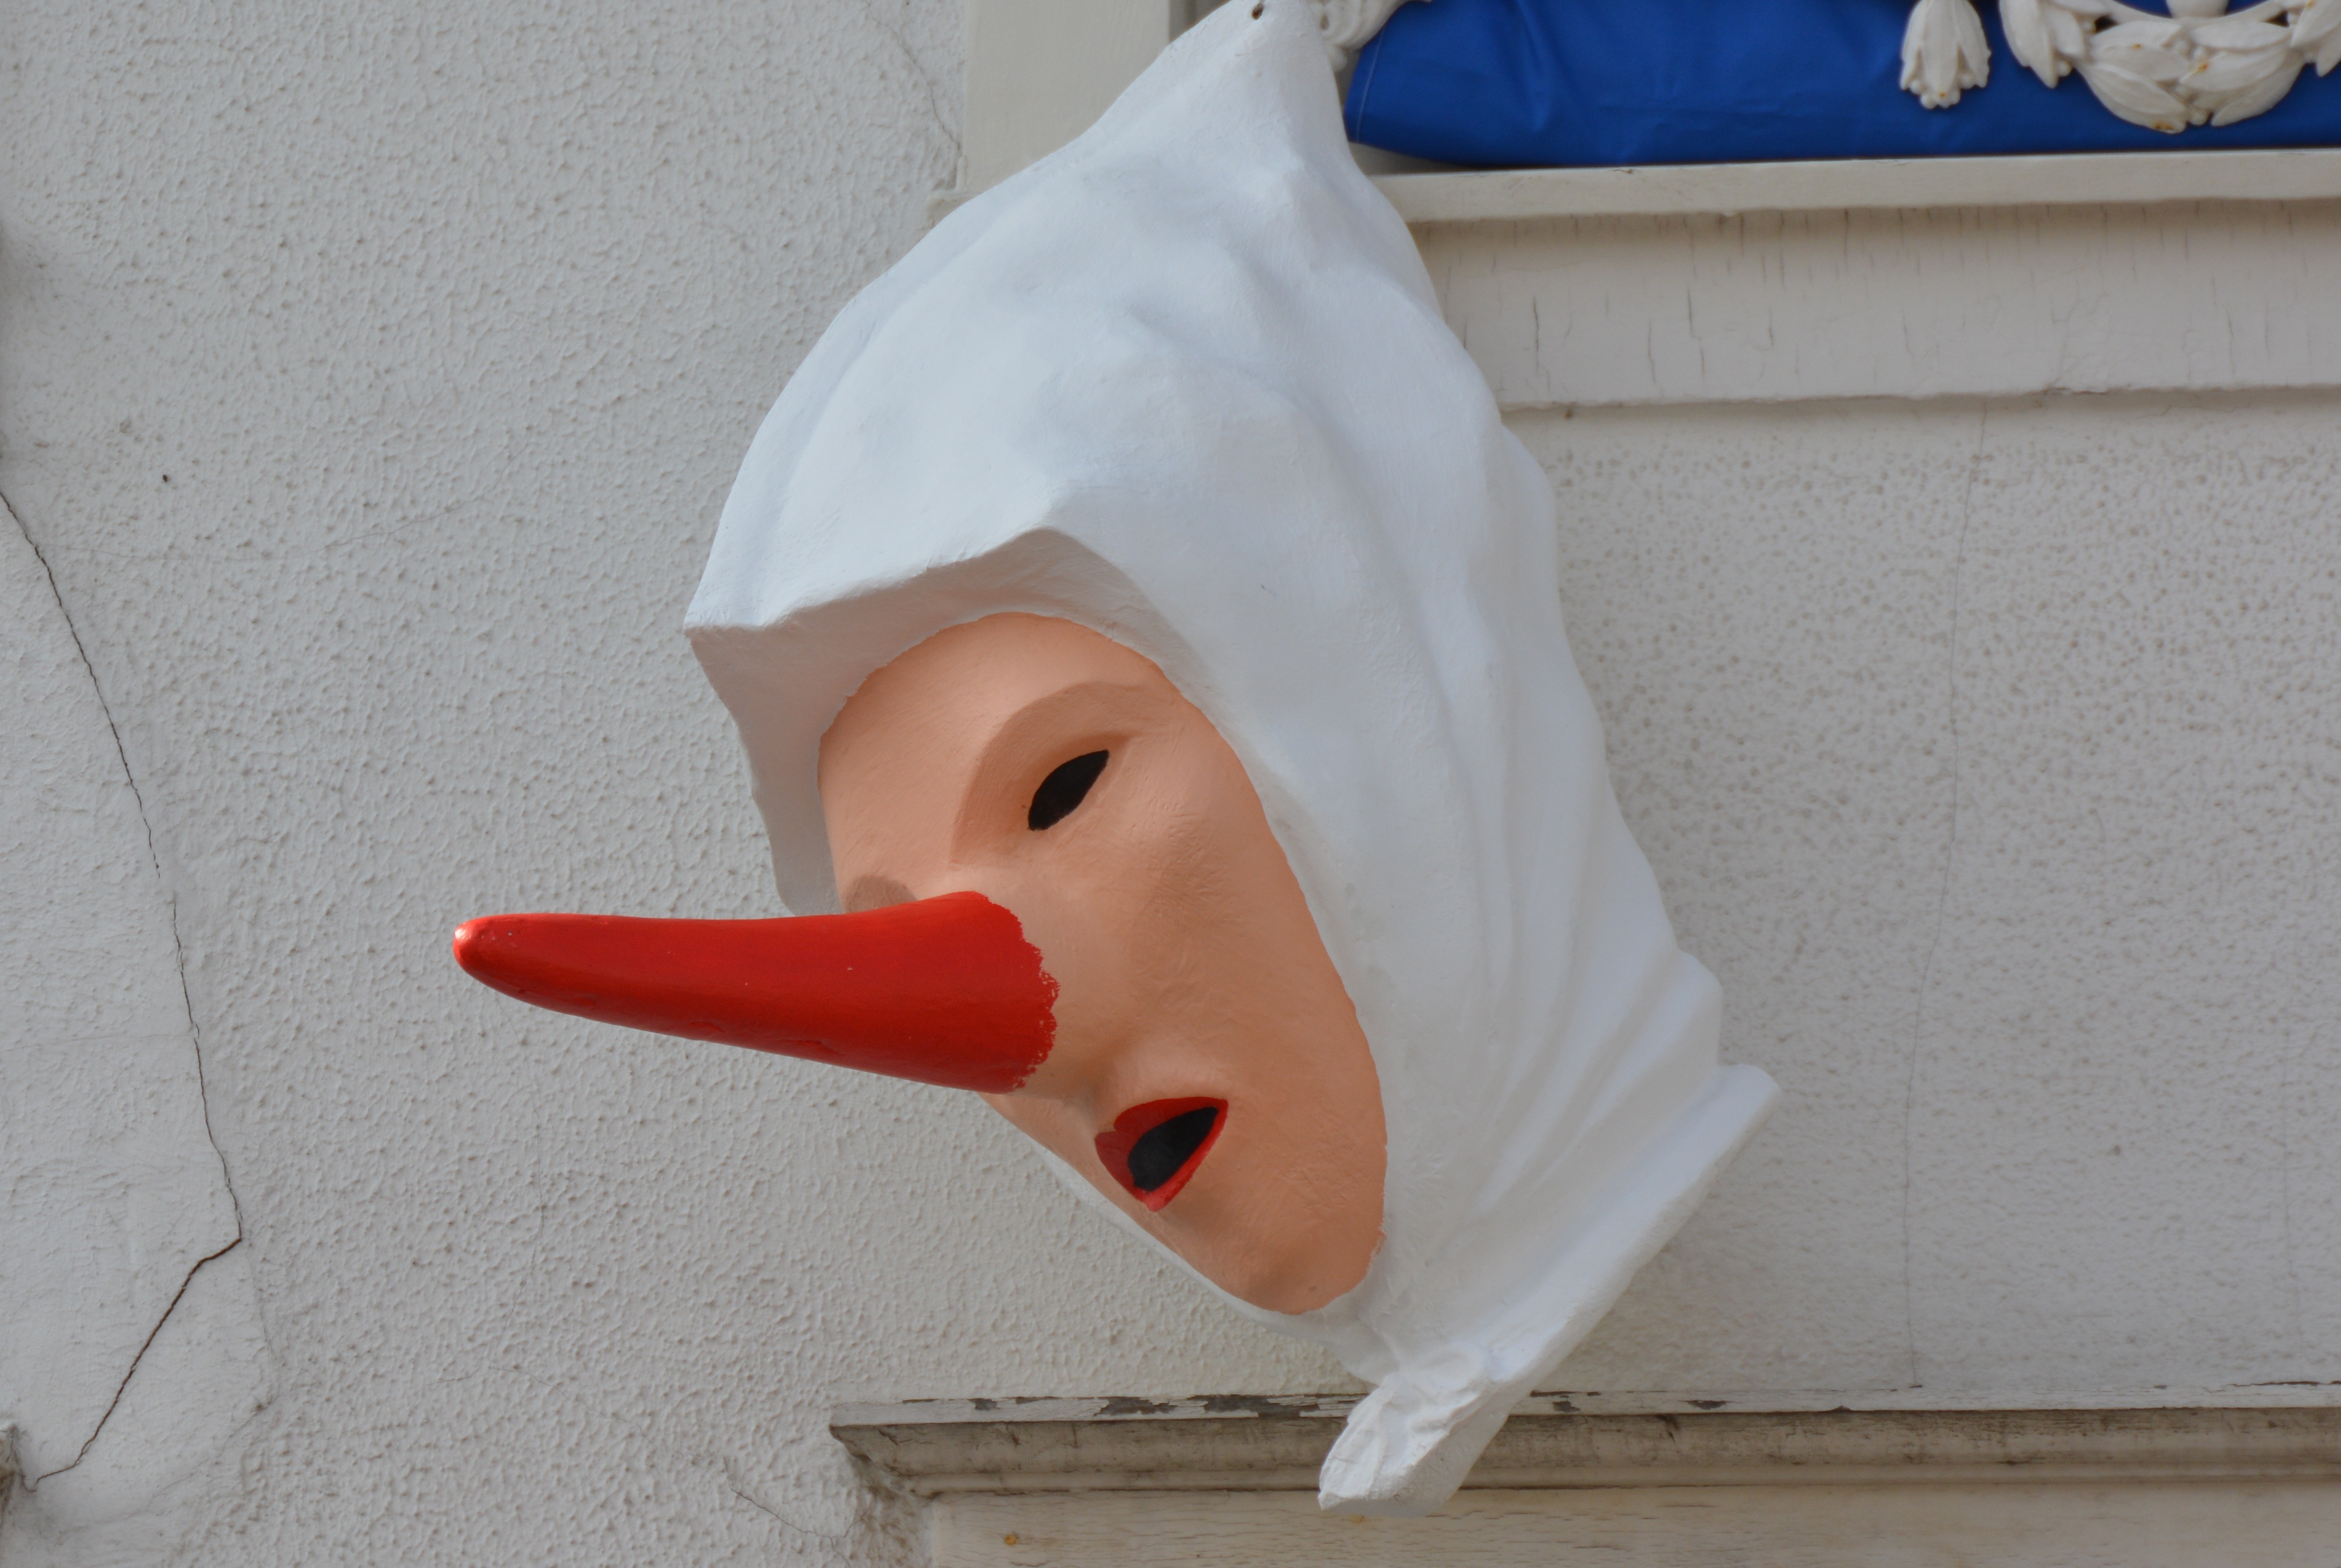
bird, white, statue, carnival, color, clothing, pink, sculpture, art, mask, duck, head, waterfowl, water bird, stavelot, ducks geese and swans, laetare, blancs moussis